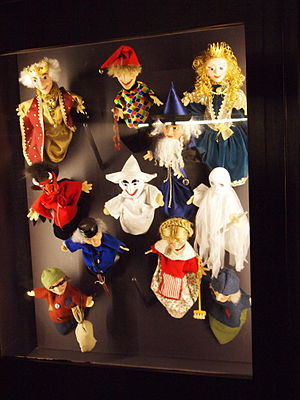
Dukketeater
Mester Jakel-dukker fra Nationalmuseets Børnemuseum
Dukketeater er en form for teater, hvor der manipuleres/føres dukker. Dukkerne føres af dukkeførere.